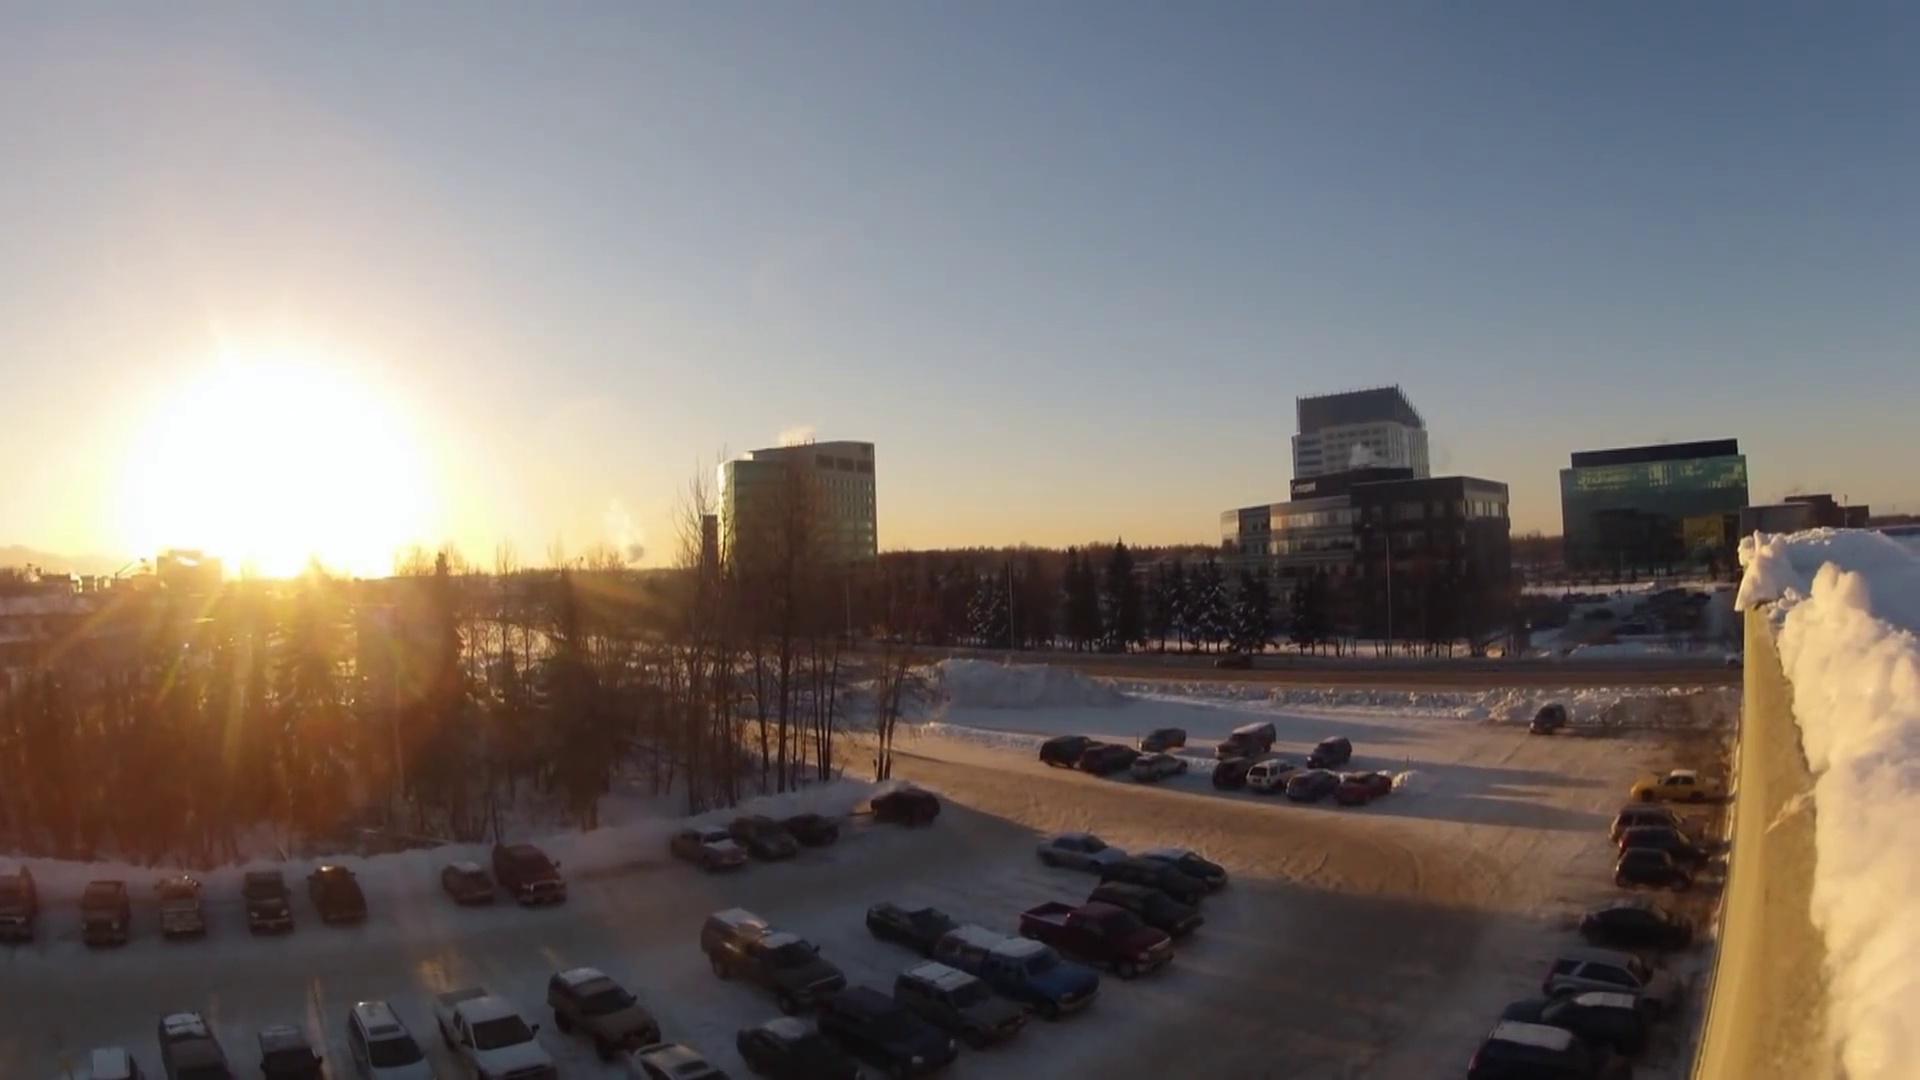
Fire: yes
Smoke: no